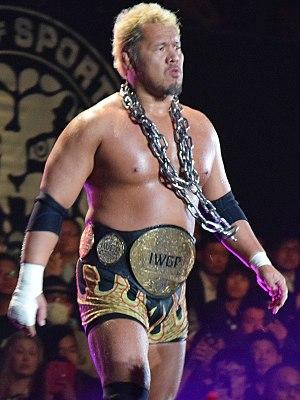
Shinya Makabe, mieux connu sous son nom de ring Togi Makabe, est un catcheur professionnel japonais, formé par New Japan Pro Wrestling, où il est l'ancien IWGP Heavyweight, NEVER Openweight Champion et IWGP Tag Team Champion.
Le International Wrestling Grand Prix Tag Team Championship est un championnat de catch par équipe de la division poids lourd utilisé par la New Japan Pro Wrestling. IWGP est l'acronyme de International Wrestling Grand Prix, le corps gouvernant de la New Japan Pro Wrestling. Il a été créé en décembre 1985 quand Kengo Kimura et Tatsumi Fujinami battent Seiji Sakaguchi et Antonio Inoki en finale d'un tournoi pour les titres par équipe de la NJPW.